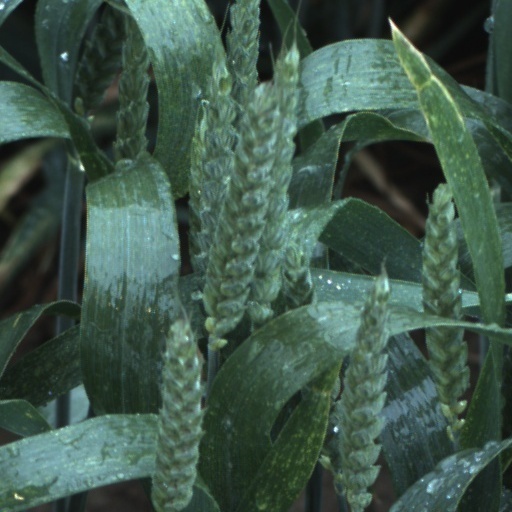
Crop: wheat